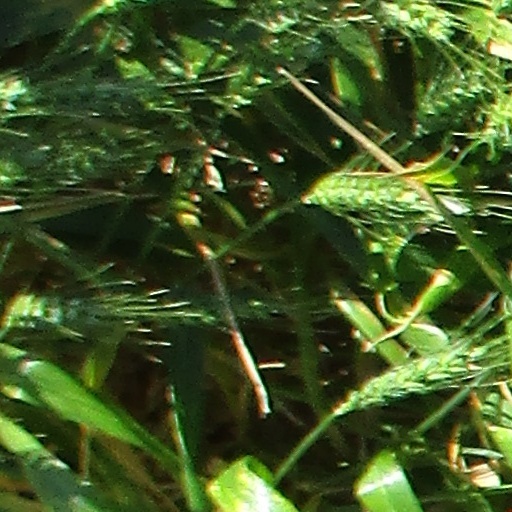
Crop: wheat